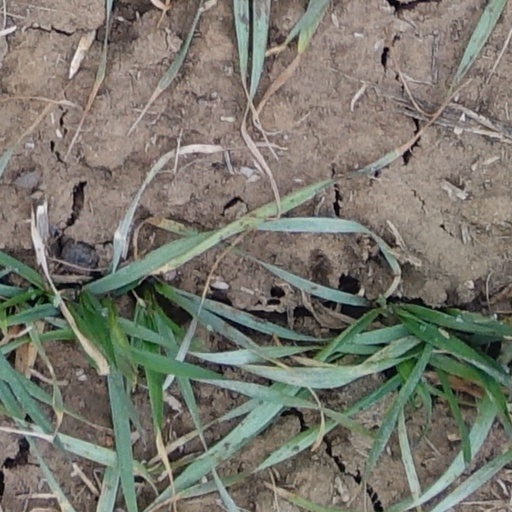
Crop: wheat